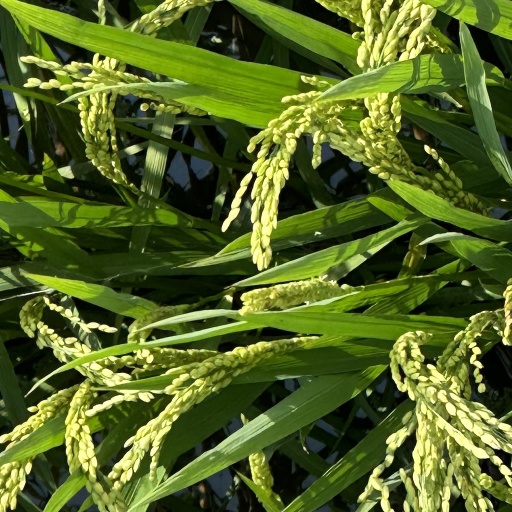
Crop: rice